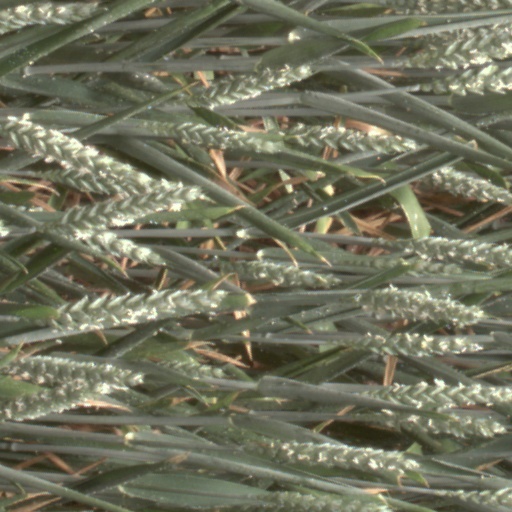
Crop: wheat